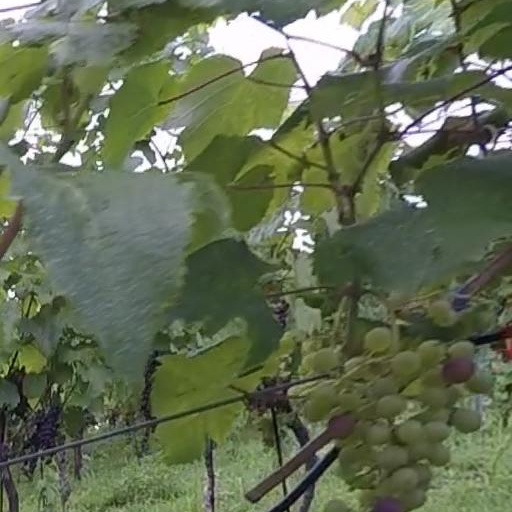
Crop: grape